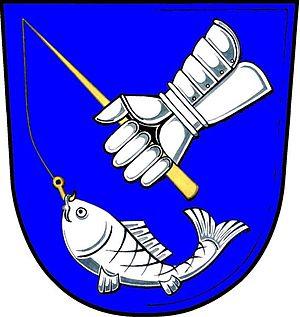
České Meziříčí est une commune du district de Rychnov nad Kněžnou, dans la région de Hradec Králové, en Tchéquie. Sa population s'élevait à 1 862 habitants en 2017.